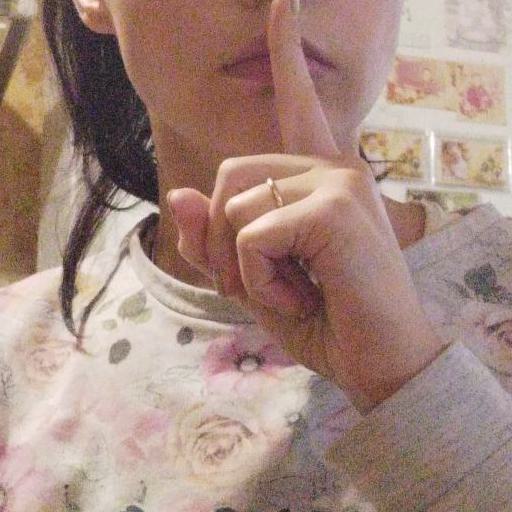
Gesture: mute